Rytovo

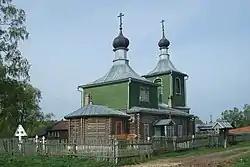
Old Believers Dormition church in Rytovo. The white cross on the left is the tomb of Livery (Gusev).

Rytovo is a village in Vyaznikovsky District of Vladimir Oblast, Russia, Population: 41 (2008). Postal code: 601434.